German cruiser Nürnberg

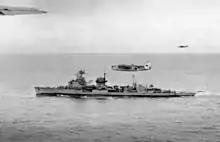
underway in May 1945, escorted by RAF Coastal Command Liberator maritime patrol bombers

In September 1937, took part in fleet maneuvers with the heavy cruisers and , the light cruisers and , and several destroyers. The first three months of 1938 were spent in the Baltic, after which went into dock for a periodic refit. In June, she went on a training cruise to Norway and returned to Germany the following month. In August, she was present at the fleet review held in Kiel for Adolf Hitler and the visiting regent of Hungary, Miklós Horthy. joined the fleet that was sent to Memel in March 1939 to seize the region. After completing the occupation, joined , , and for a training cruise to the Mediterranean Sea, which included several stops in Spanish ports. After returning to Germany in May, she resumed training in the Baltic.